George Washington's political evolution

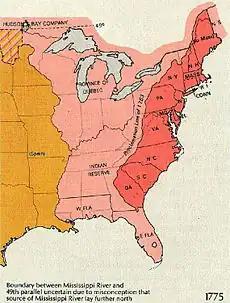
Map

Washington returned home to devote time to his imminent marriage to Martha Dandridge Custis, his plantation at Mount Vernon and his political career in the House of Burgesses. Martha's dowry provided Washington with wealth, real estate and the social advancement to the upper echelons of Virginia society he had been seeking in his military service. In 1766, after tobacco cultivation had proved unprofitable, he turned to wheat as his main cash crop. Around the same time, he sought greater economic independence for himself with the manufacture of cloth and ironware rather than purchasing them from Great Britain.